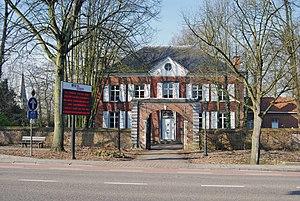
Cette page regroupe l'ensemble des monuments classés de la ville belge d'Olen.